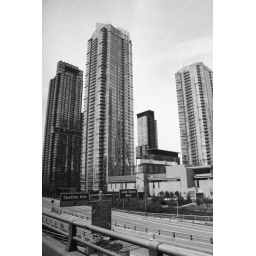
Taken in Toronto, on the bus ride home